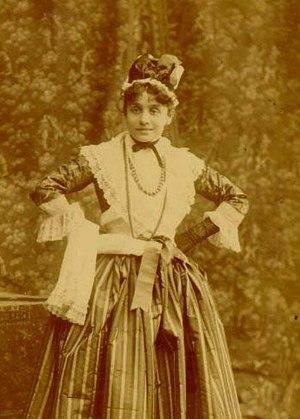
Eleonora Duse est une comédienne italienne née le 3 octobre 1858 à Vigevano et morte le 21 avril 1924 à Pittsburgh. Elle est considérée comme l'une des plus grandes comédiennes de son temps. Rivale de Sarah Bernhardt, elle lui voua cependant une admiration profonde.
La locandiera, également connue sous le titre La Belle Aubergiste en français, est une pièce de théâtre du dramaturge italien Carlo Goldoni, écrite en décembre 1752. Elle fut jouée pour la première fois en janvier 1753. La Locandiera fut l'une des premières pièces de théâtre jouées sans masque, car Carlo Goldoni était contre cette pratique.